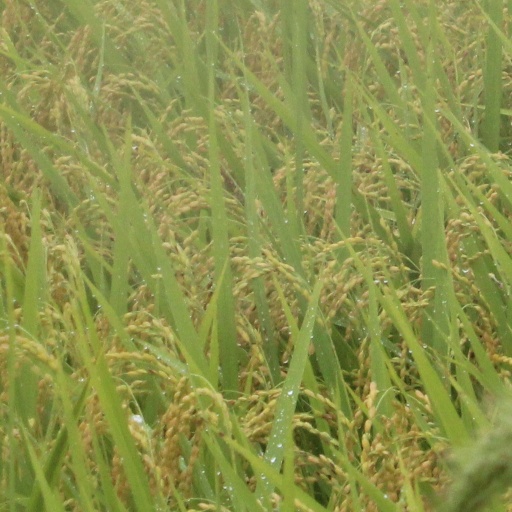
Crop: rice